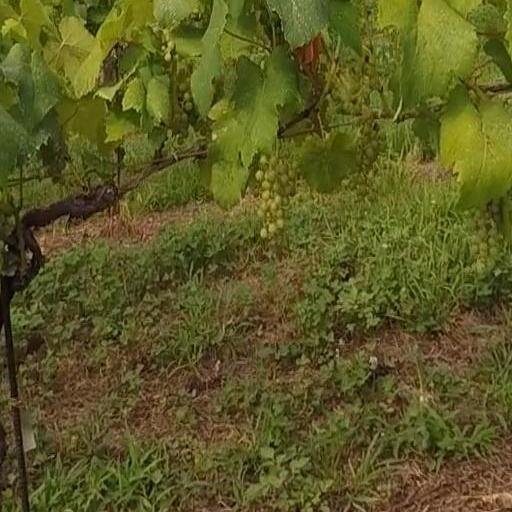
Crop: grape